Casino Gardens and Terraces

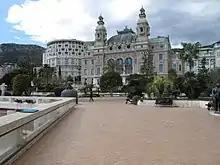

The Casino Gardens and Terraces are public gardens that surround the Monte Carlo Casino in the Monte Carlo district of Monaco. The gardens contain lawns and fountains and a "Little Africa" garden. At the bottom of the terraces is Victor Vasarely's artwork "Hexa Grace", made of multi coloured tiles. The gardens were founded in the late 19th century and formed the largest public space in Monaco in the 1950s. The gardens are frequently used to display large public artworks. The gardens were designed by the architect Edouard André. The original designs for the garden incorporated waterfalls stretching down a slope to terminate in a pond amidst sunken gardens. The trees washingtonia robusta and brachychiton populneus are prominent in the gardens.